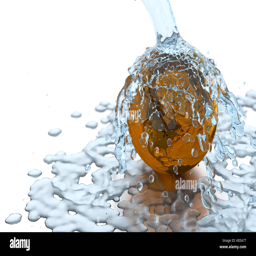
illustration showing watered by a jet of water .